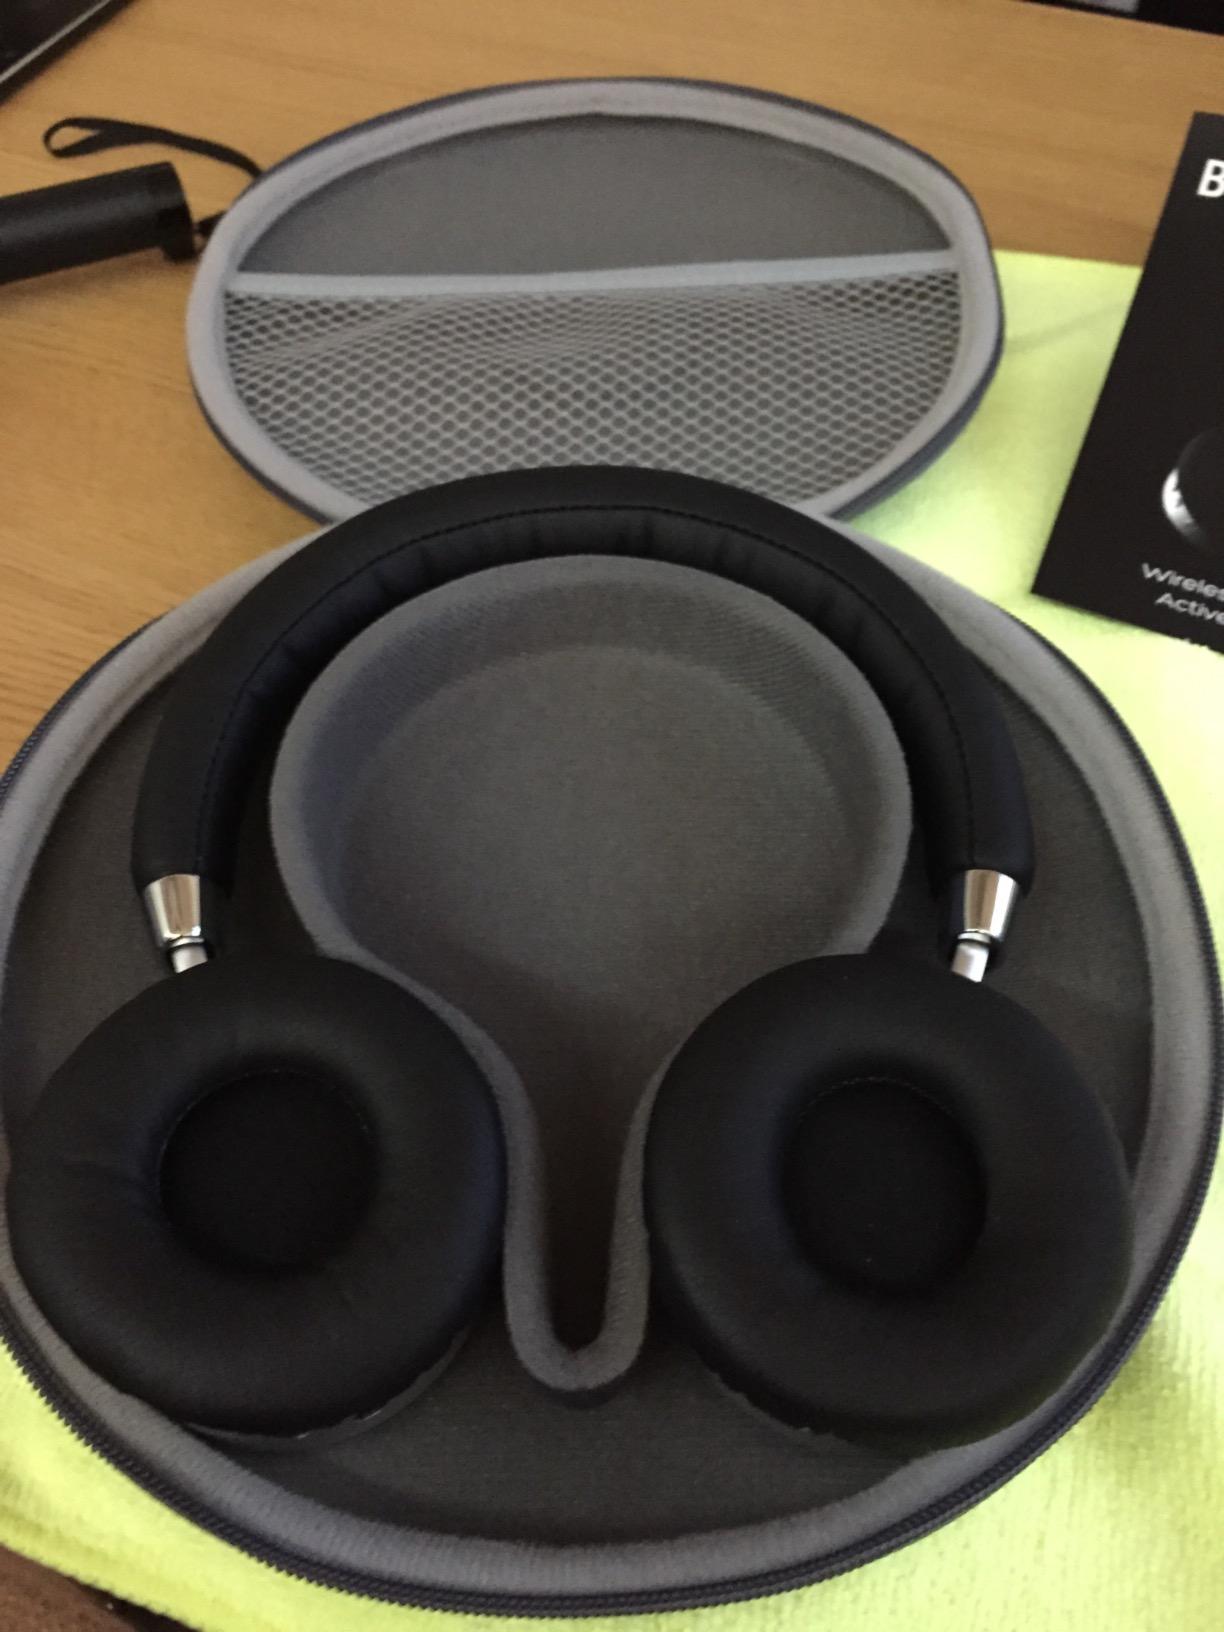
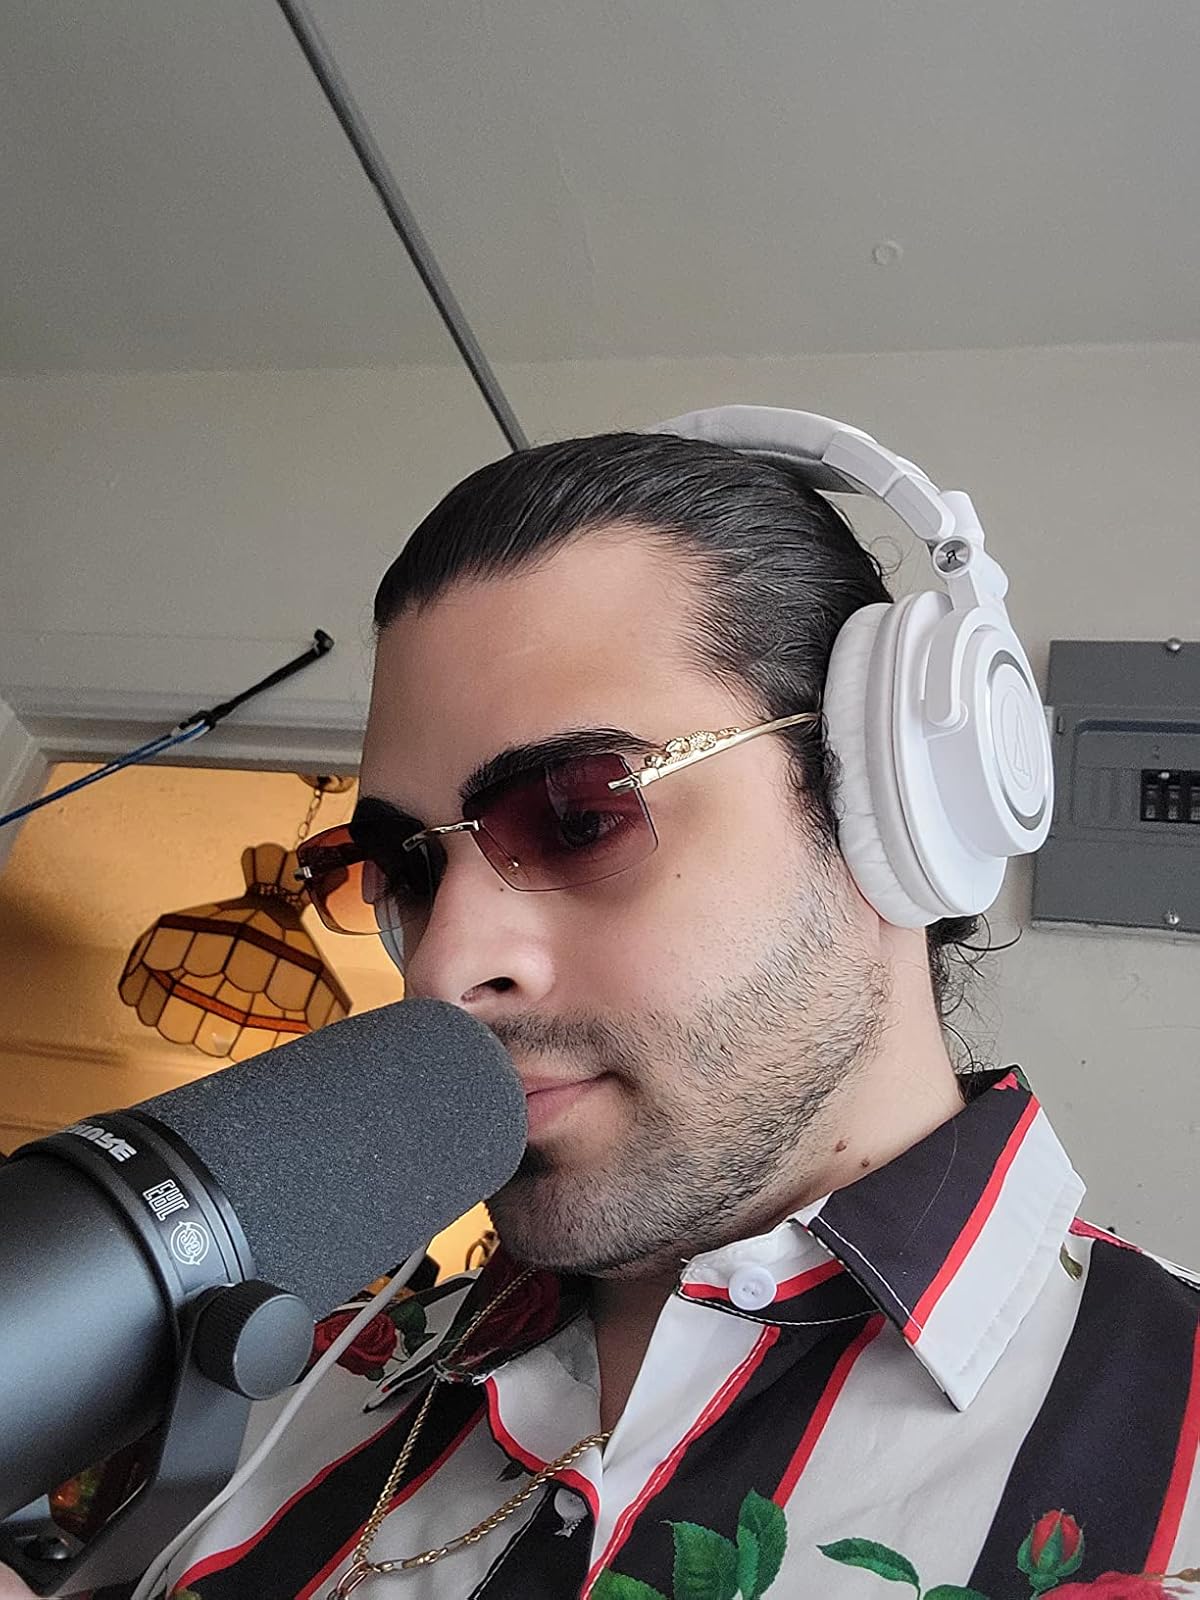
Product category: headphones
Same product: no